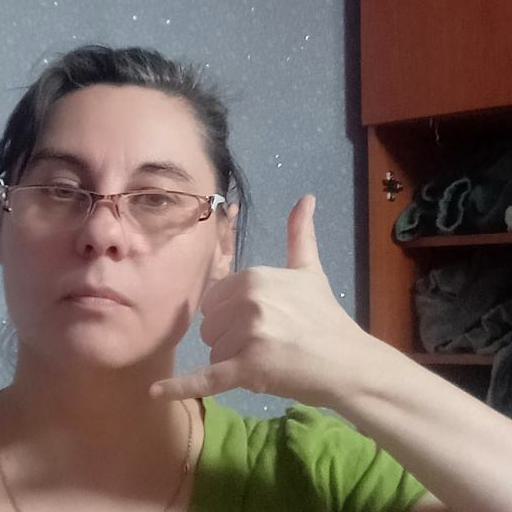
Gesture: call